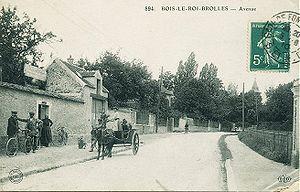
Bois-le-Roi est une commune française située dans le département de Seine-et-Marne en région Île-de-France.